Khairulla Usmanov

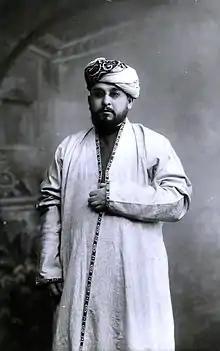
photo by Karl Bulla (1907)

Khairulla Abdrakhmanovich Usmanov (December 16, 1866, Orenburg Governorate — June 14, 1915, Orenburg) was a mullah and deputy of the Second Imperial Duma from the Orenburg Governorate in 1907.